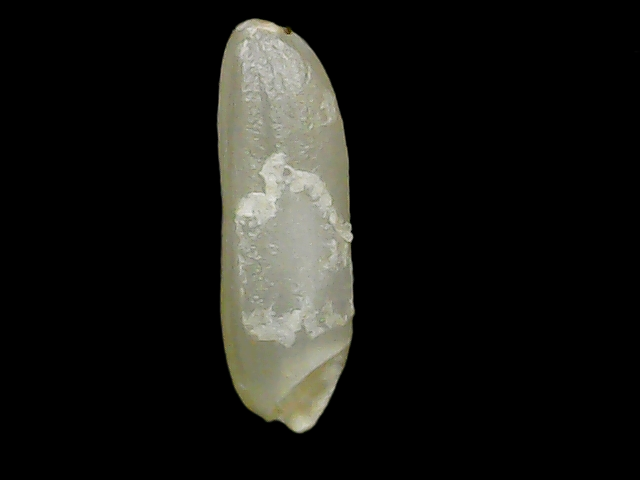
Rice variety: Binadhan21